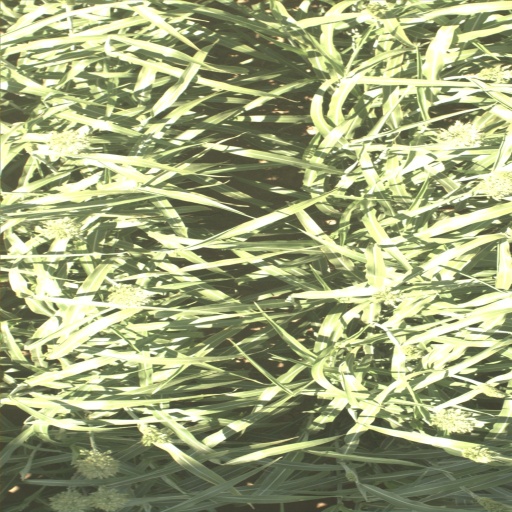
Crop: sorghum